Andrew Schacht

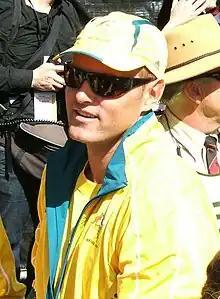
Andrew Schacht

Andrew Schacht (born 22 May 1973 in Adelaide) is a male beach volleyball player from Australia.